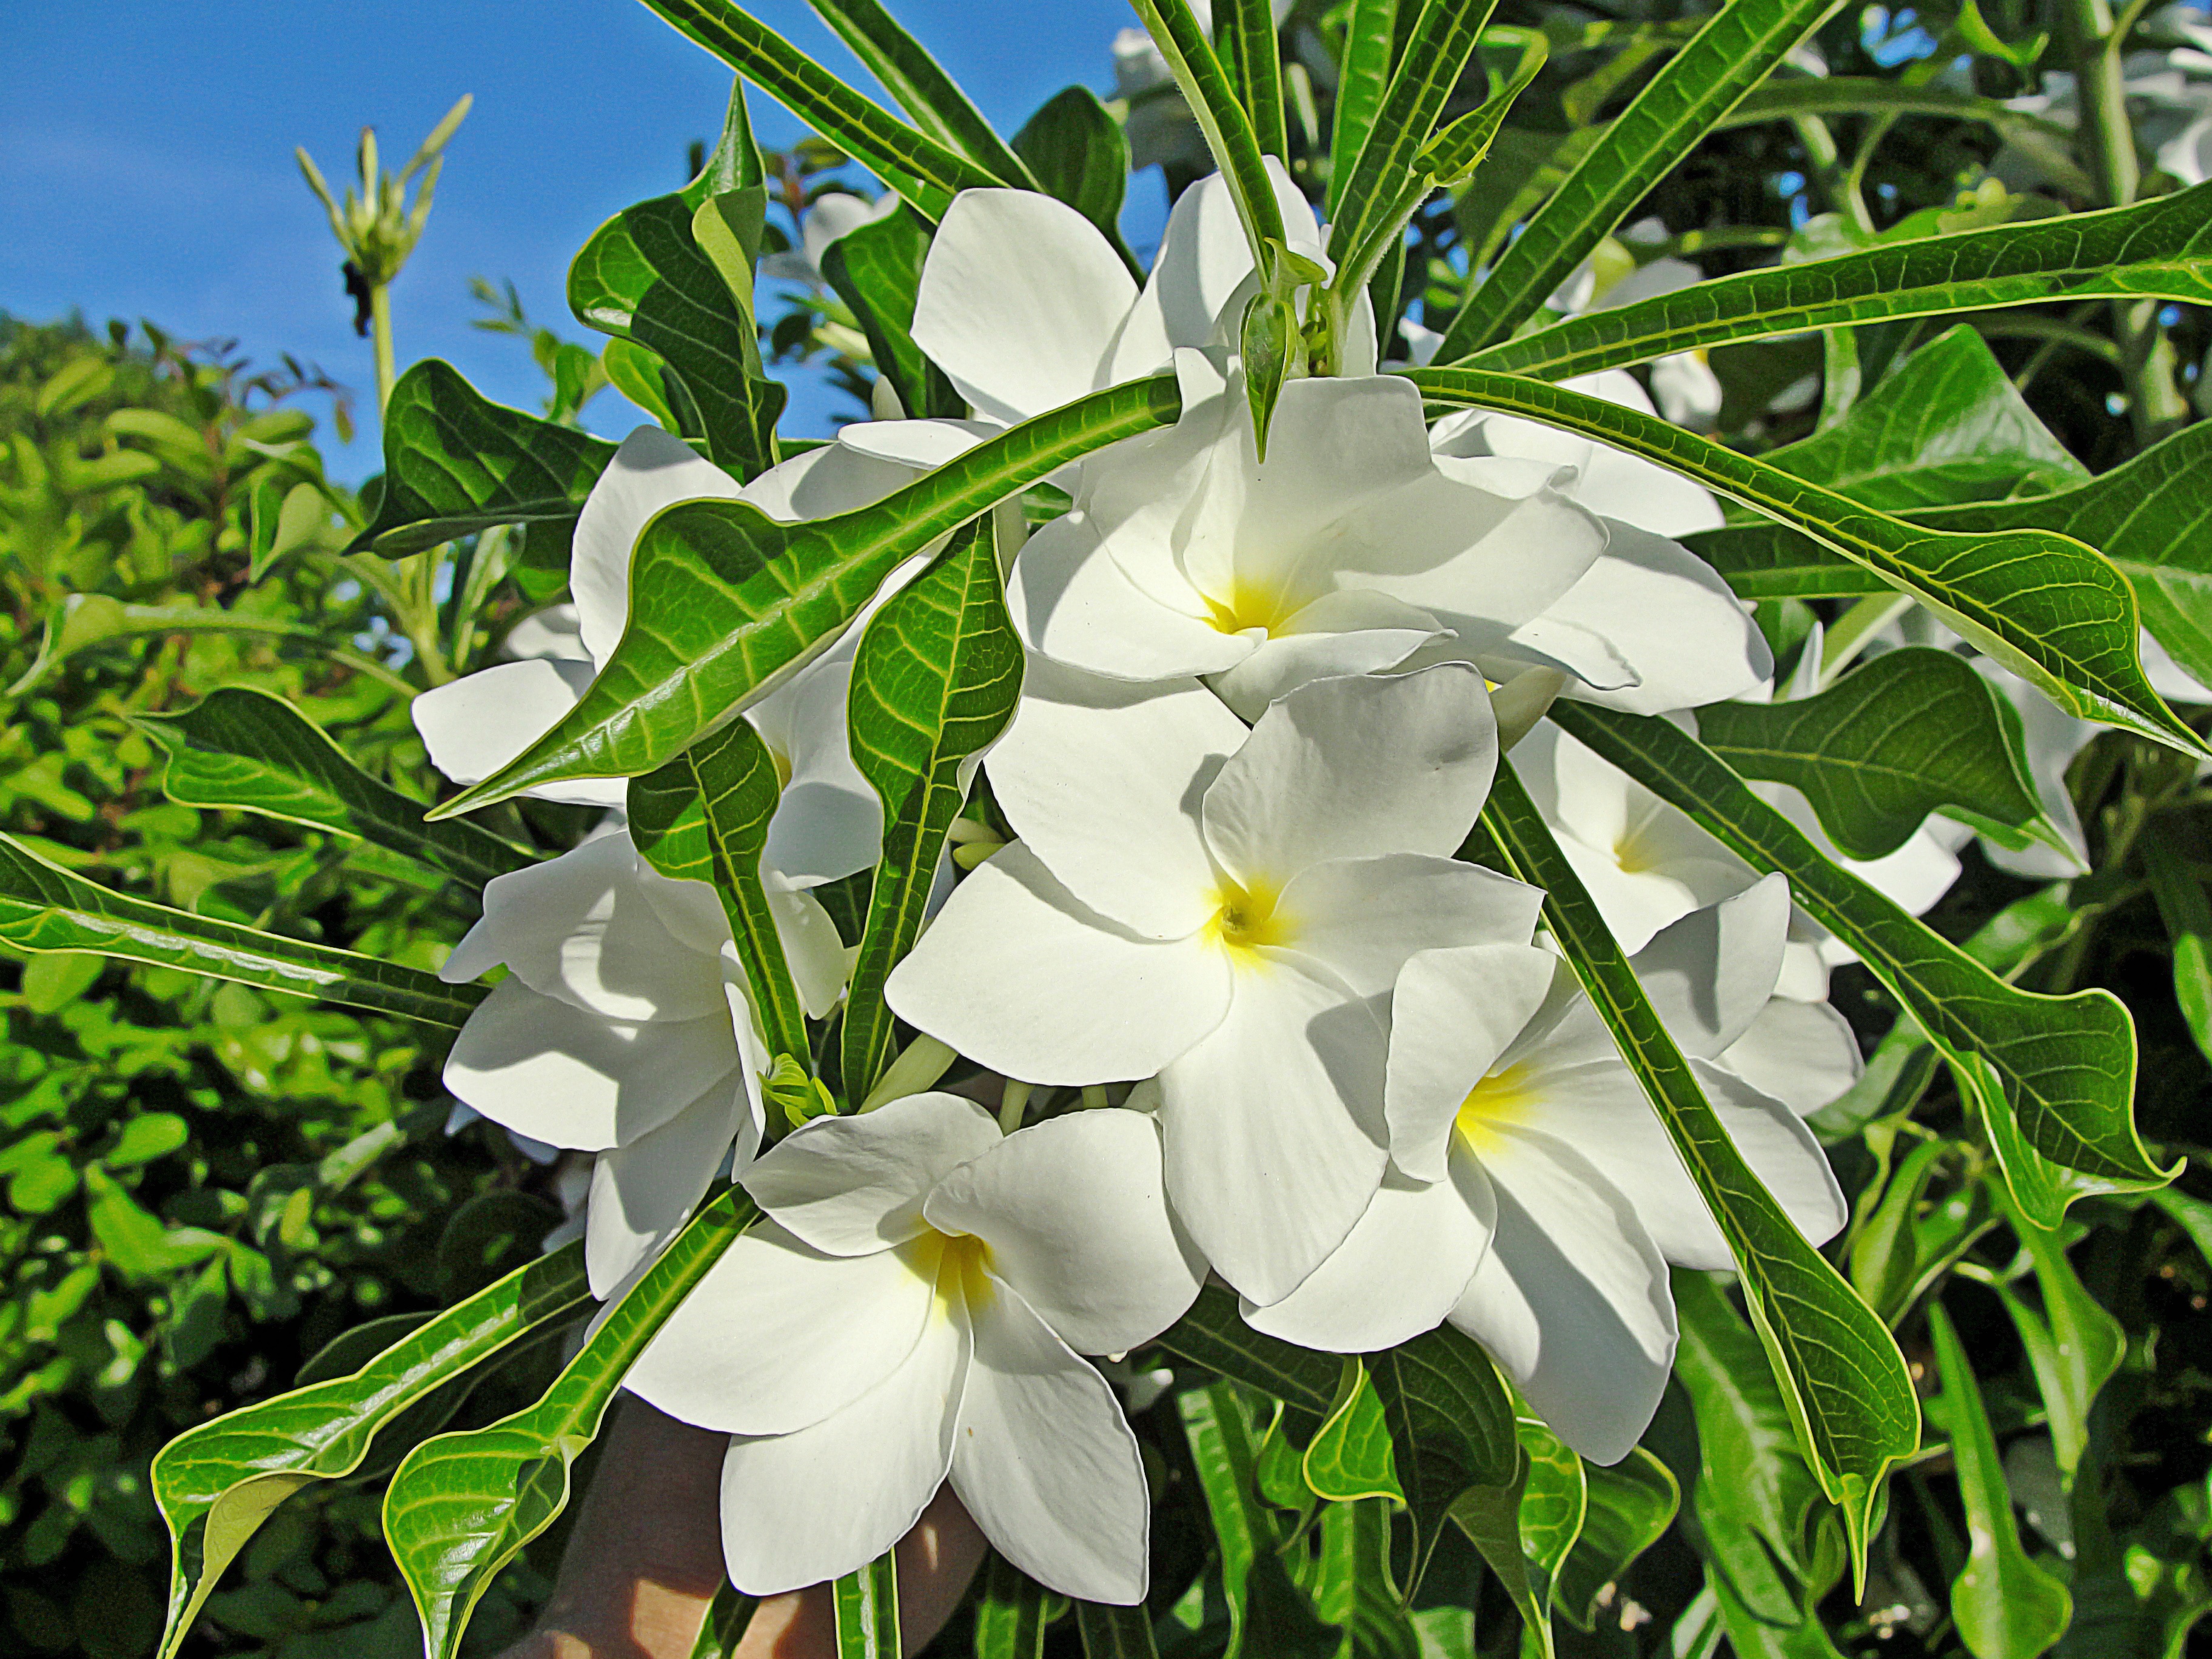
blossom, plant, flower, botany, garden, flora, plants, wildflower, flowers, lily, jasmine, flowering plant, land plant